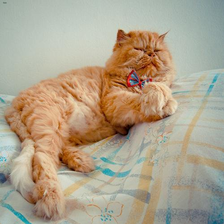
Species: cat
Breed: Persian